Abdel Khalek Sarwat Pasha

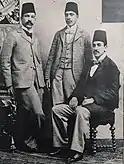
Abdel Khalek Sarwat (standing left) c.1895

Sarwat started his career in 1893, at the age of 20. He spent his first 26 years in the Ministry of Justice, holding, among others, the positions of District Attorney, Judge and Attorney General. In 1914 he became Minister of Justice (5 April 1914 – 22 April 1919). Sir John Scott, the Judicial Advisor in the Ministry appointed young Sarwat as his secretary. The Judicial Advisor at that time was the representative of the British Government in the Egyptian Ministry of Justice who, as such, was more powerful than the Minister. This position, ingratiated Sarwat with the British, who came to appreciate his honesty and competence and gave him significant authority early in his career. According to Mohamed Hussein Heikal “The influence and confidence Sarwat was able to hold allowed him to stand in the Ministry of Justice as the main decision maker while still a young man of not even twenty-five”. During this period, he was appointed Secretary to the Judicial Audit Committee of the Ministry.